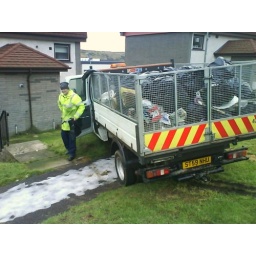
council van nearly drives in to house